Antisemitism in Europe

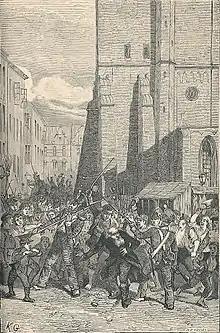
1819 anti-Jewish riots in Copenhagen

Antisemitism in Denmark has not been as widespread as in other countries. Initially, Jews were banned as in other countries in Europe, but beginning in the 17th century, Jews were allowed to live in Denmark freely, unlike in other European countries where they were forced to live in ghettos.